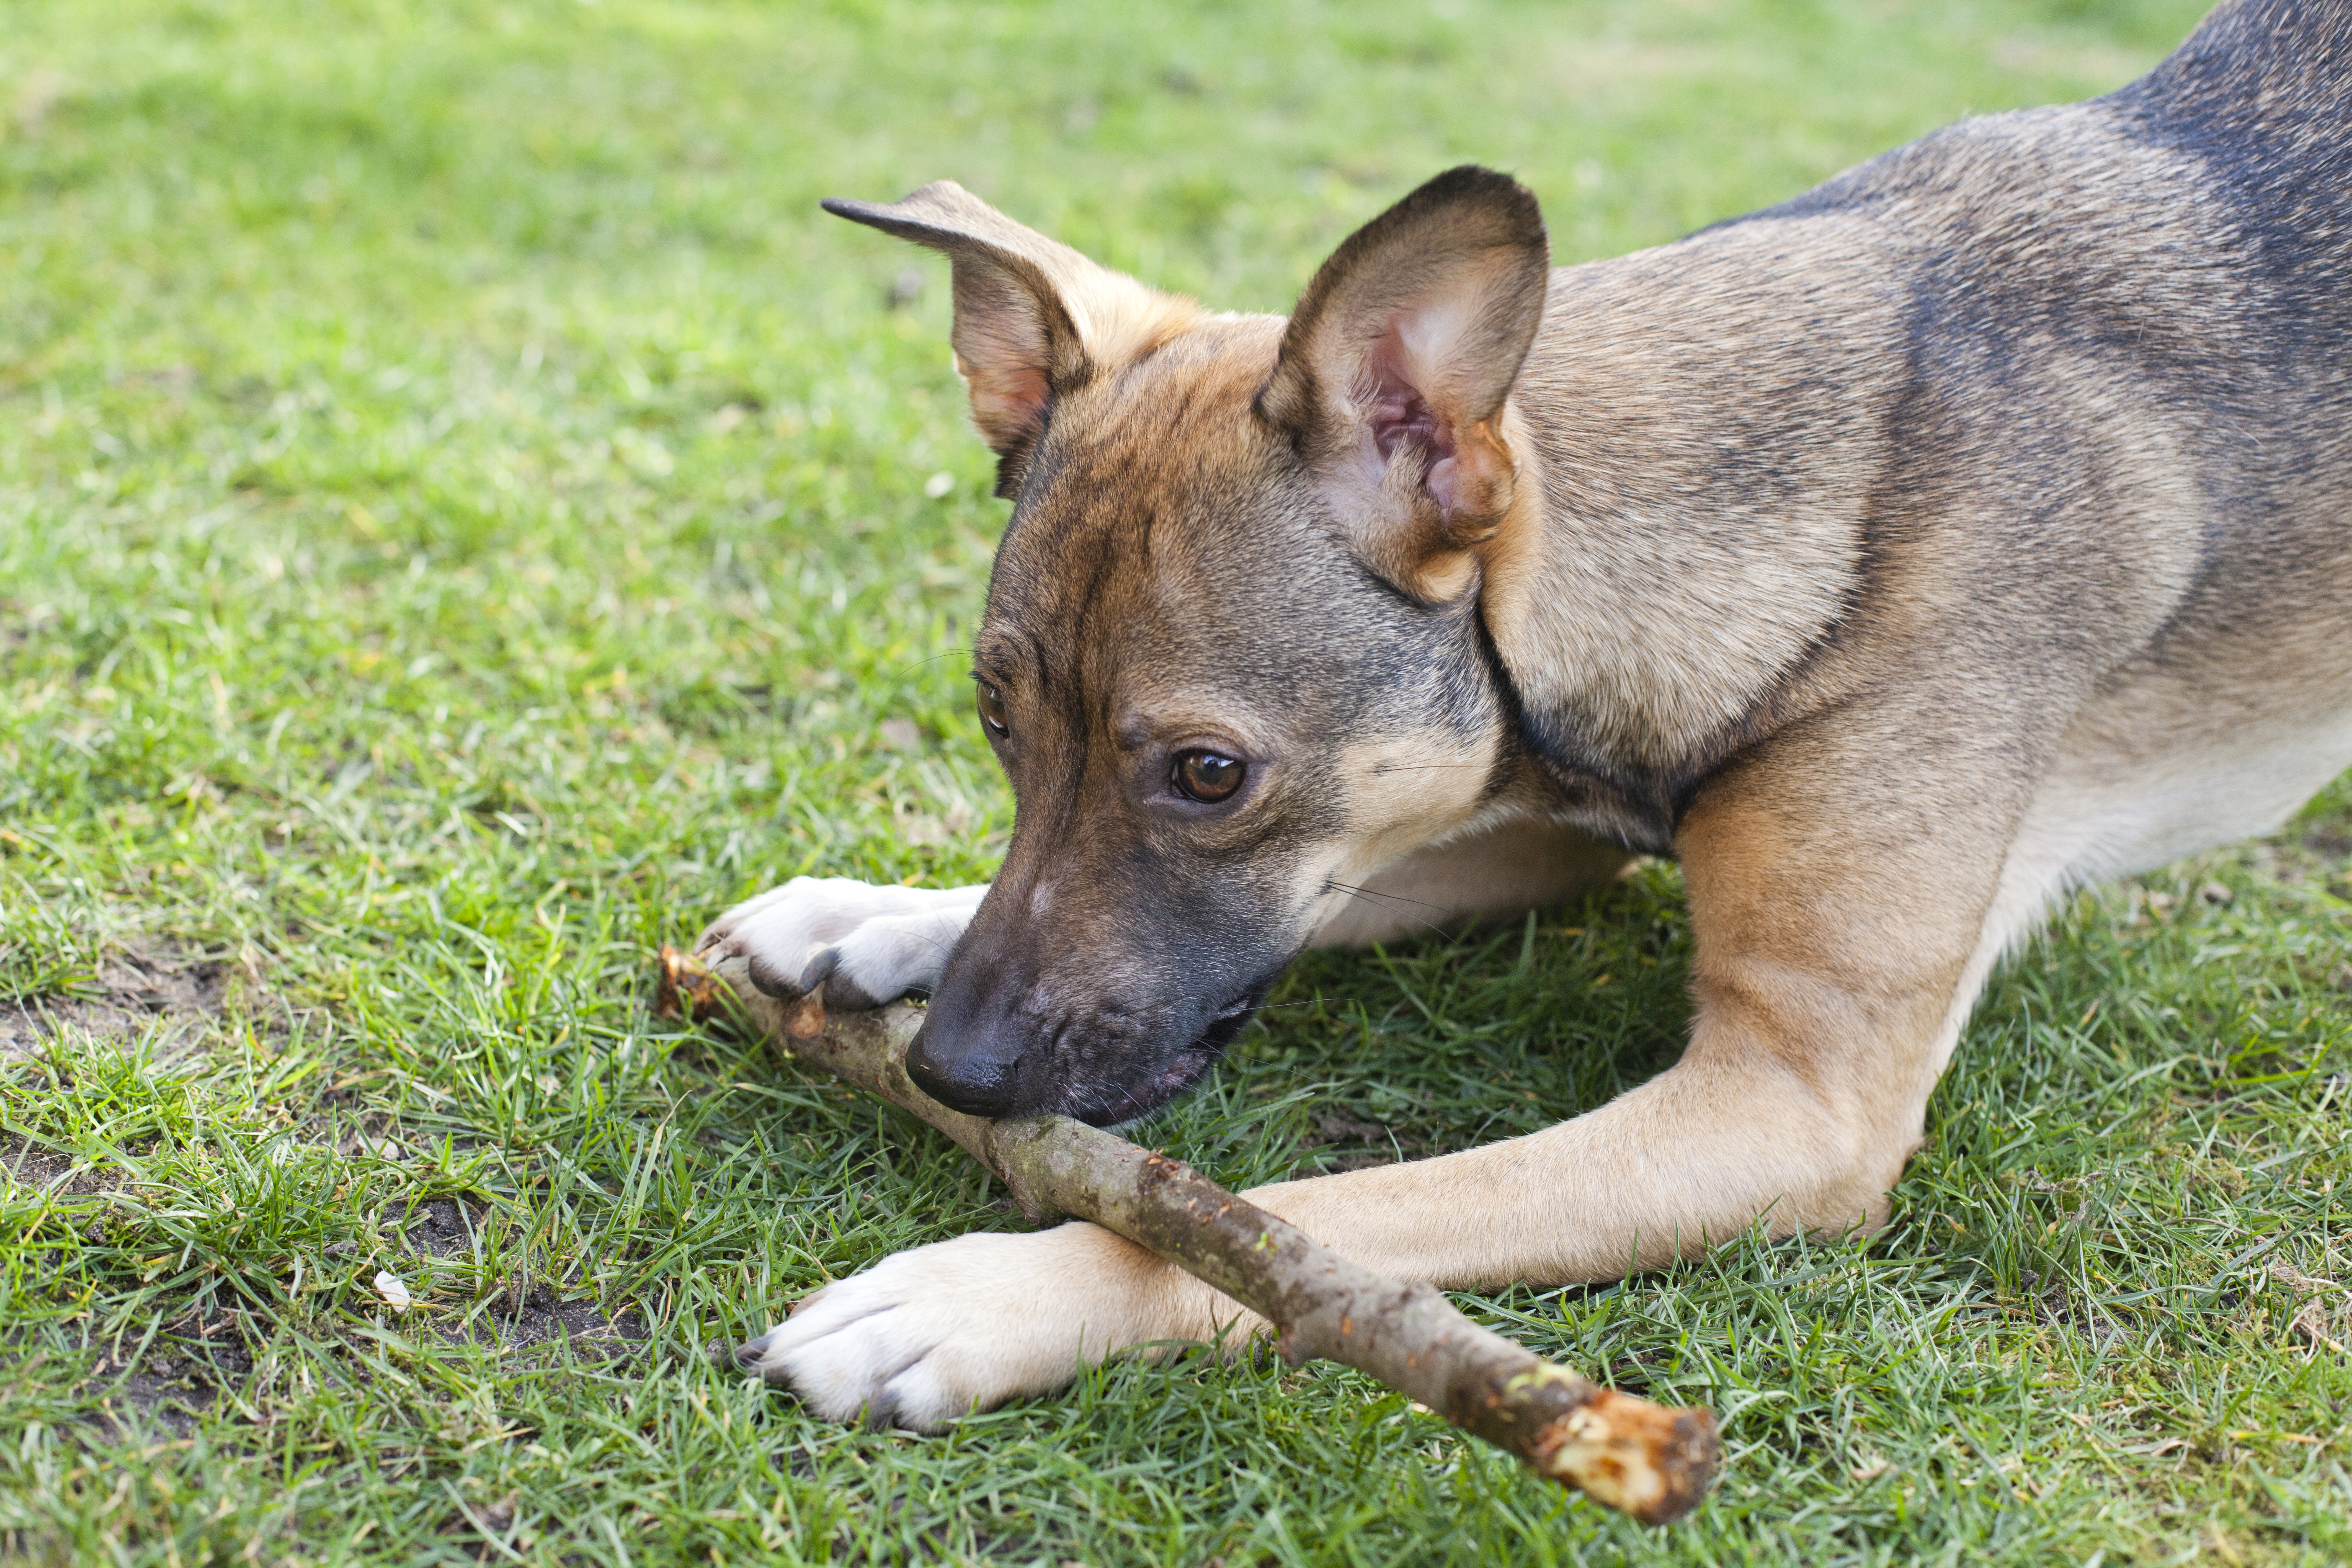
play, dog, animal, fur, portrait, mammal, friend, pets, face, eyes, snout, hybrid, vertebrate, dog breed, dog head, sniffing, nibble, bite, awakened, small dog, sch fer dog, comrade, shikoku, street dog, dog like mammal, saarloos wolfdog, wolfdog, czechoslovakian wolfdog, animal sports, pariah dog, norwegian lundehund